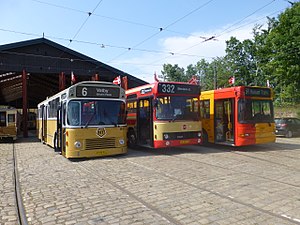
Sporvejshistorisk Selskab / Sporvejsmuseet Skjoldenæsholm / Sporvejsmuseet nu
Tre af Sporvejsmuseets mange busser.
Sporvejshistorisk Selskab er en dansk forening, der blev stiftet den 8. februar 1965. Foreningen har til formål at samle mennesker, der interesserer sig for kollektiv bytrafik og at udbrede kendskabet til den. Som navnet antyder fokuseres der især på sporvogne, men også busser fylder en del. Foreningen er erklæret upolitisk.